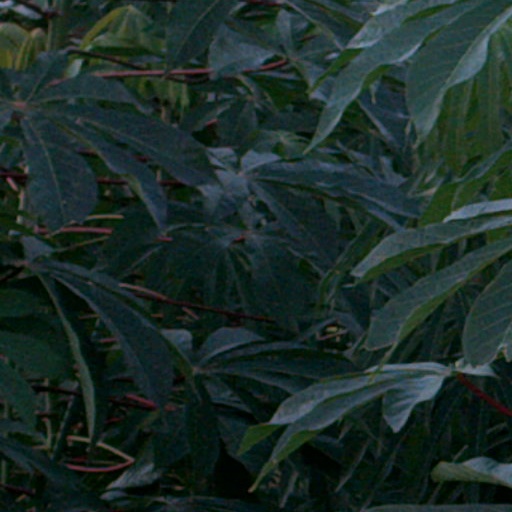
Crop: cassava